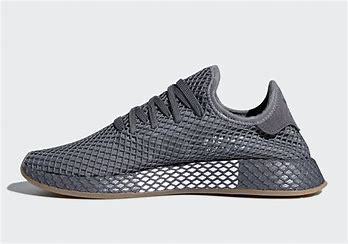
Brand: Adidas
Model: Deerupt